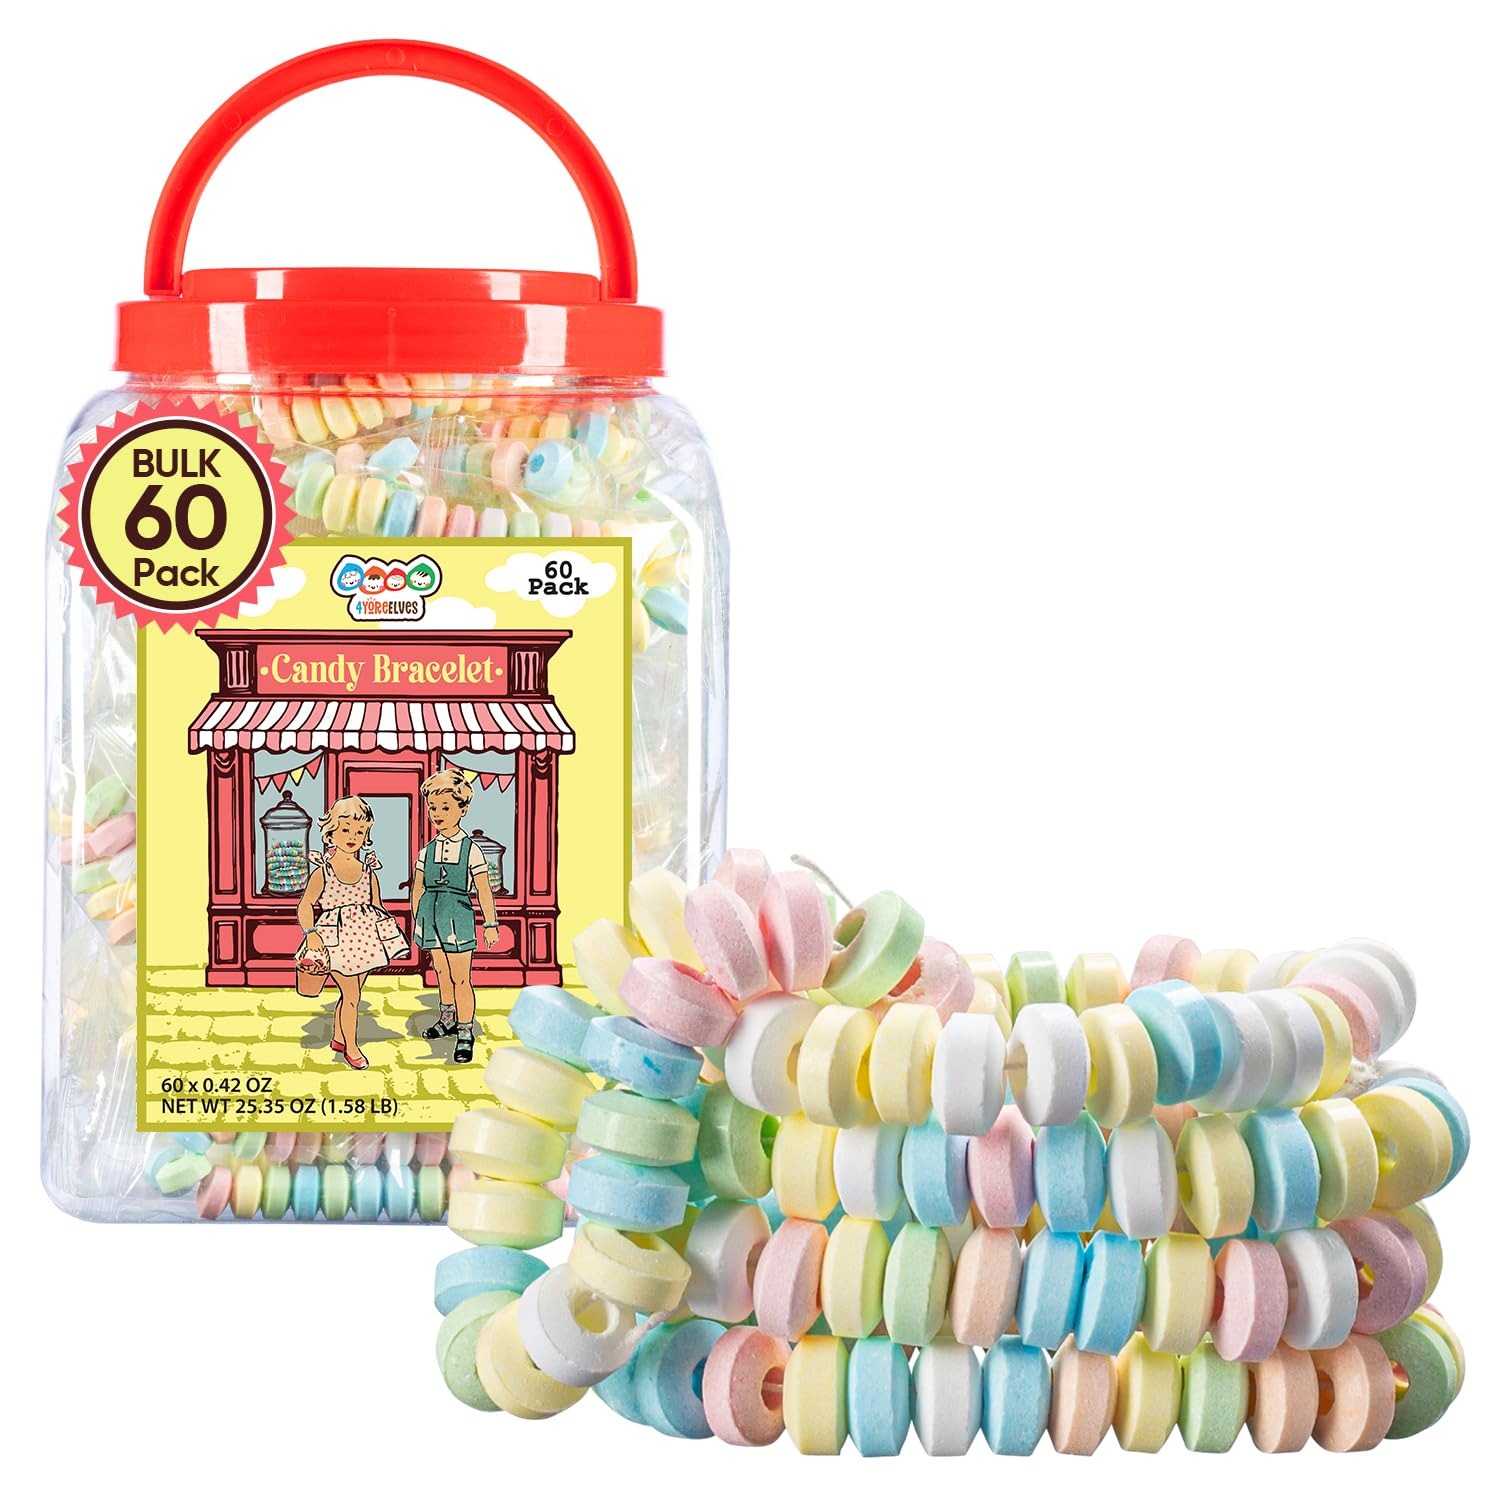
Item Name: 60 Candy Bracelets Individually Wrapped, Stretchable Vintage Candy Jewelry for Kids, The Perfect Pastel Addition to your Candy Buffet, Princess-Themed Party or Goody Bags, by 4YoreElves, Pack of 60 x 0.42oz
Bullet Point 1: CANDY BRACELETS: Relish the joyous grins on the kids faces as they receive this sweet treat that doubles as jewelry! These pastel colored candy bracelets will make you nostalgic for your own childhood, and your kids and grandkids will love them just as much as you did back in the 70’s.
Bullet Point 2: VINTAGE CANDY: Looking for old time candy for your vintage themed party? Our nostalgic candy bracelets, in a convenient display tub, are just the thing for 70s party candy. Your guests will love the throwback to the old candy from the 70s and 80s. Strung in traditional pastel colors, these candy bracelets will look great on wrists of young and old.
Bullet Point 3: PERFECT PARTY FAVOR: These candy bracelets are ideal for Barbie party favors. As the candy bracelets are individually wrapped, they’re also great for Halloween treats, piñata fillers or Easter hunt treasures. With a bulk pack of 60 candy bracelets, individually wrapped, you’ll have plenty for all your guests.
Bullet Point 4: CANDY BUFFET CANDY: Add some novelty to your pastel candy buffet with our retro candy jewelry. When looking for pastel-colored candy for a buffet, these tick all the boxes- lots of fun that tastes and looks good too!
Bullet Point 5: 4YoreELVES: Taste the magic. Savor the flavor.
Product Description: 60 Candy Bracelets Individually Wrapped, Stretchable Vintage Candy Jewelry for Kids, The Perfect Pastel Addition to your Candy Buffet, Princess-Themed Party or Goody Bags, by 4YoreElves, Pack of 60 x 0.42oz
Value: 60.0
Unit: Count

Price: 14.99